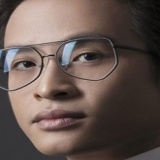
ca sĩ Hà Anh Tuấn